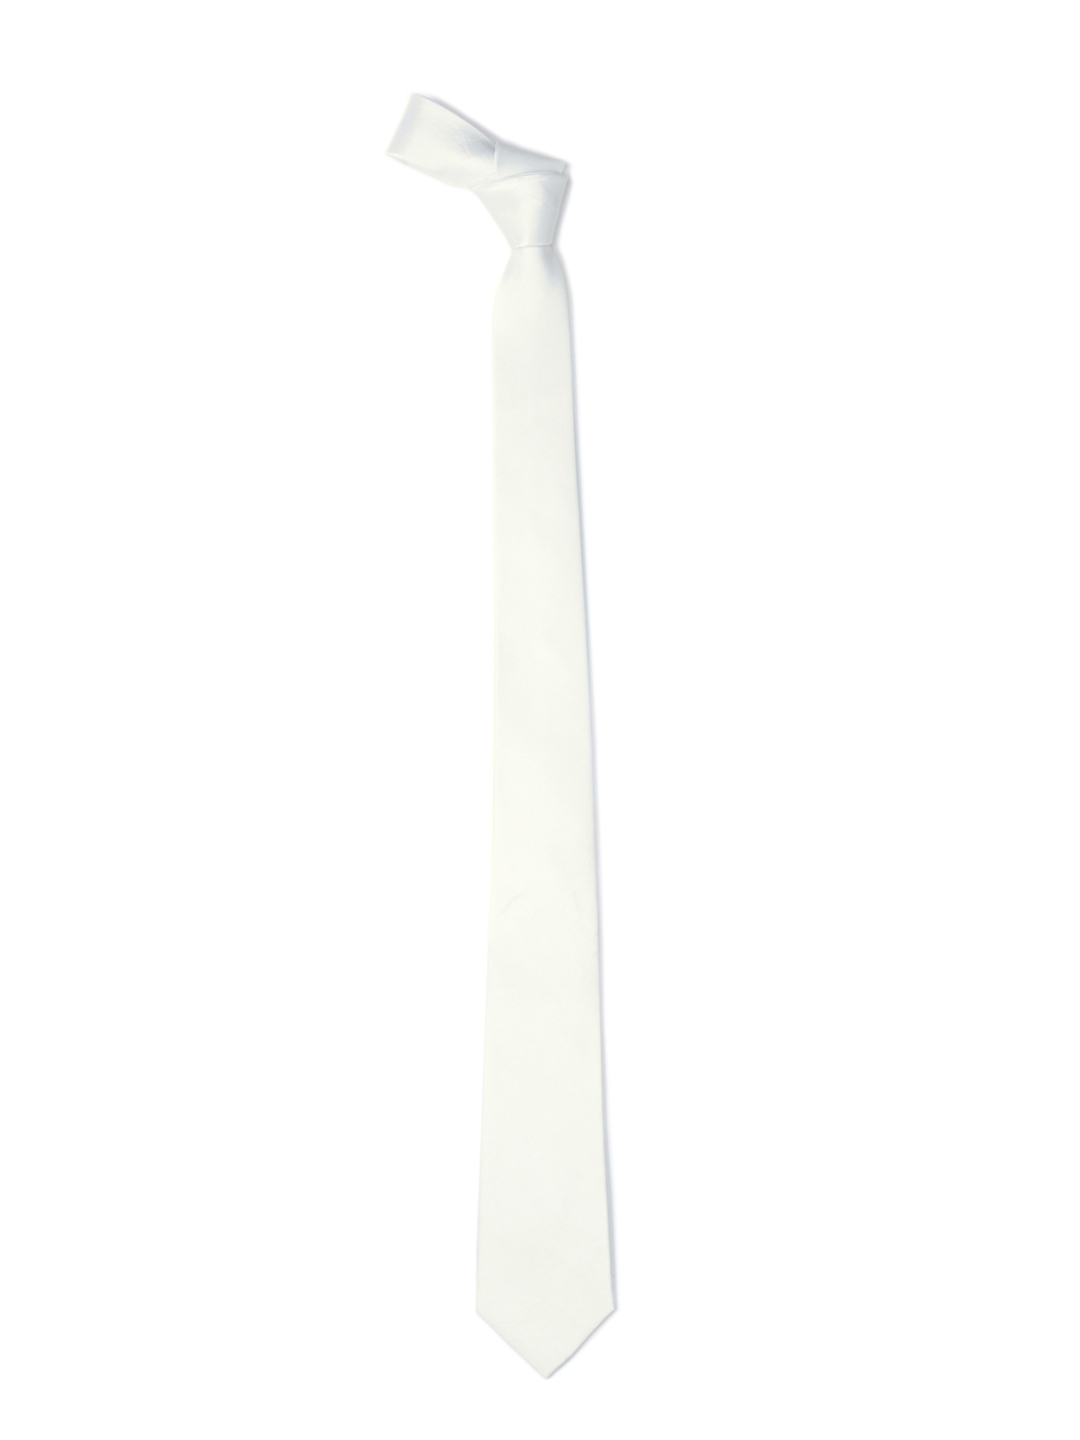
Park Avenue Men White Tie
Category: Accessories / Ties / Ties
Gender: Men
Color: White
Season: Summer 2012
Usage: Formal